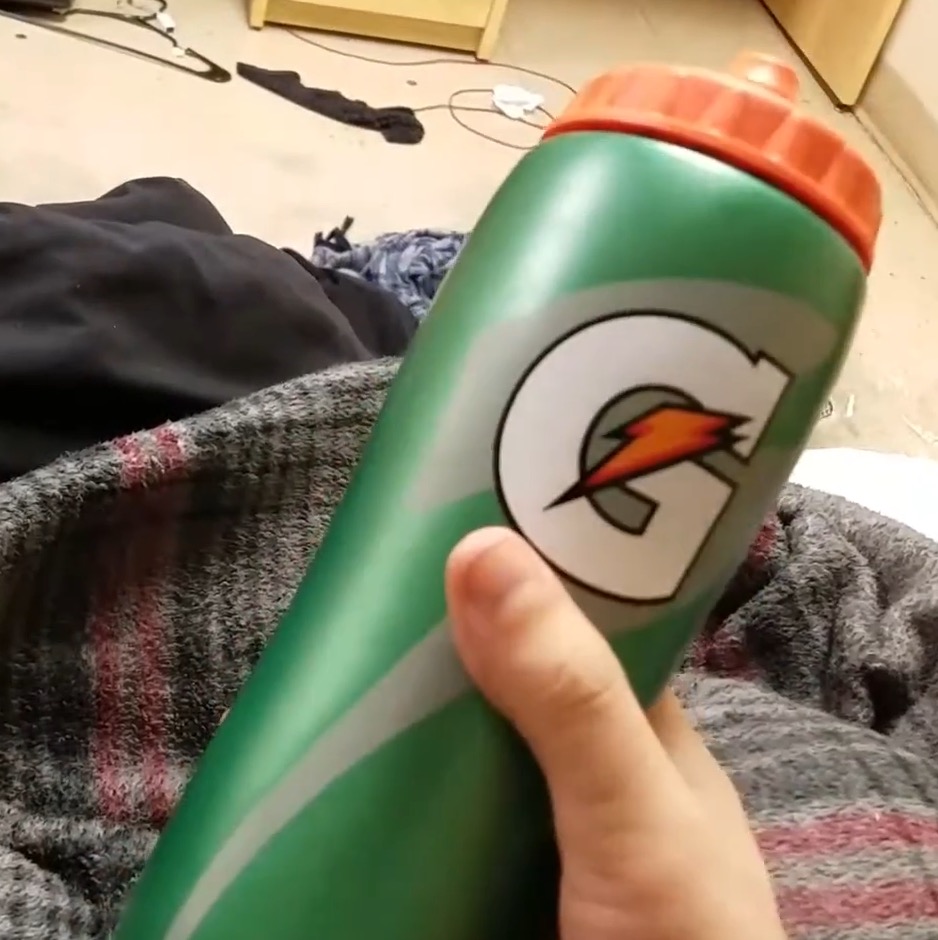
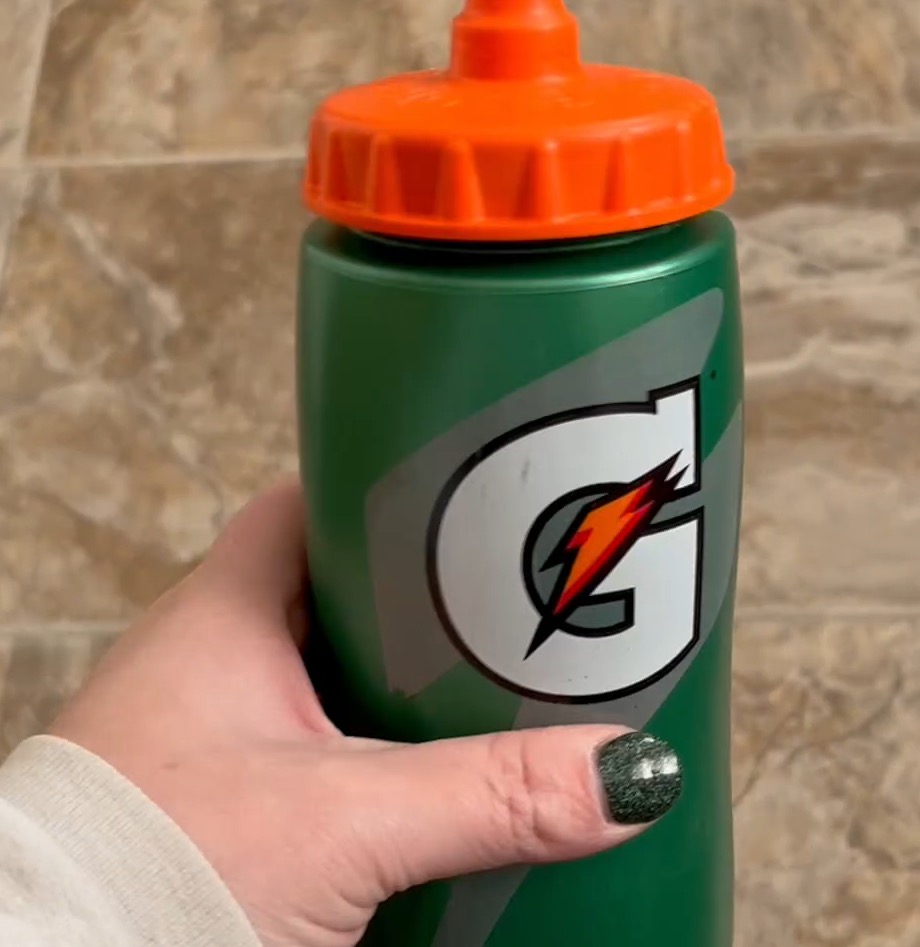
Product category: misc
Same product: yes